Navid Pourfaraj

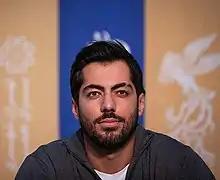
Pourfaraj at the 2020 Fajr Film Festival

Navid Pourfaraj (born April 22, 1988) is an Iranian actor. He is best known for his role as Amir in "Sheeple" (2018) for which he earned a Crystal Simorgh, a Hafez Award, an Iran Cinema Celebration Award and an Iran's Film Critics and Writers Association Award nominations. He won the Best Actor Award at the 8th Duhok International Film Festival for his performance in "Zalava" (2021)"."